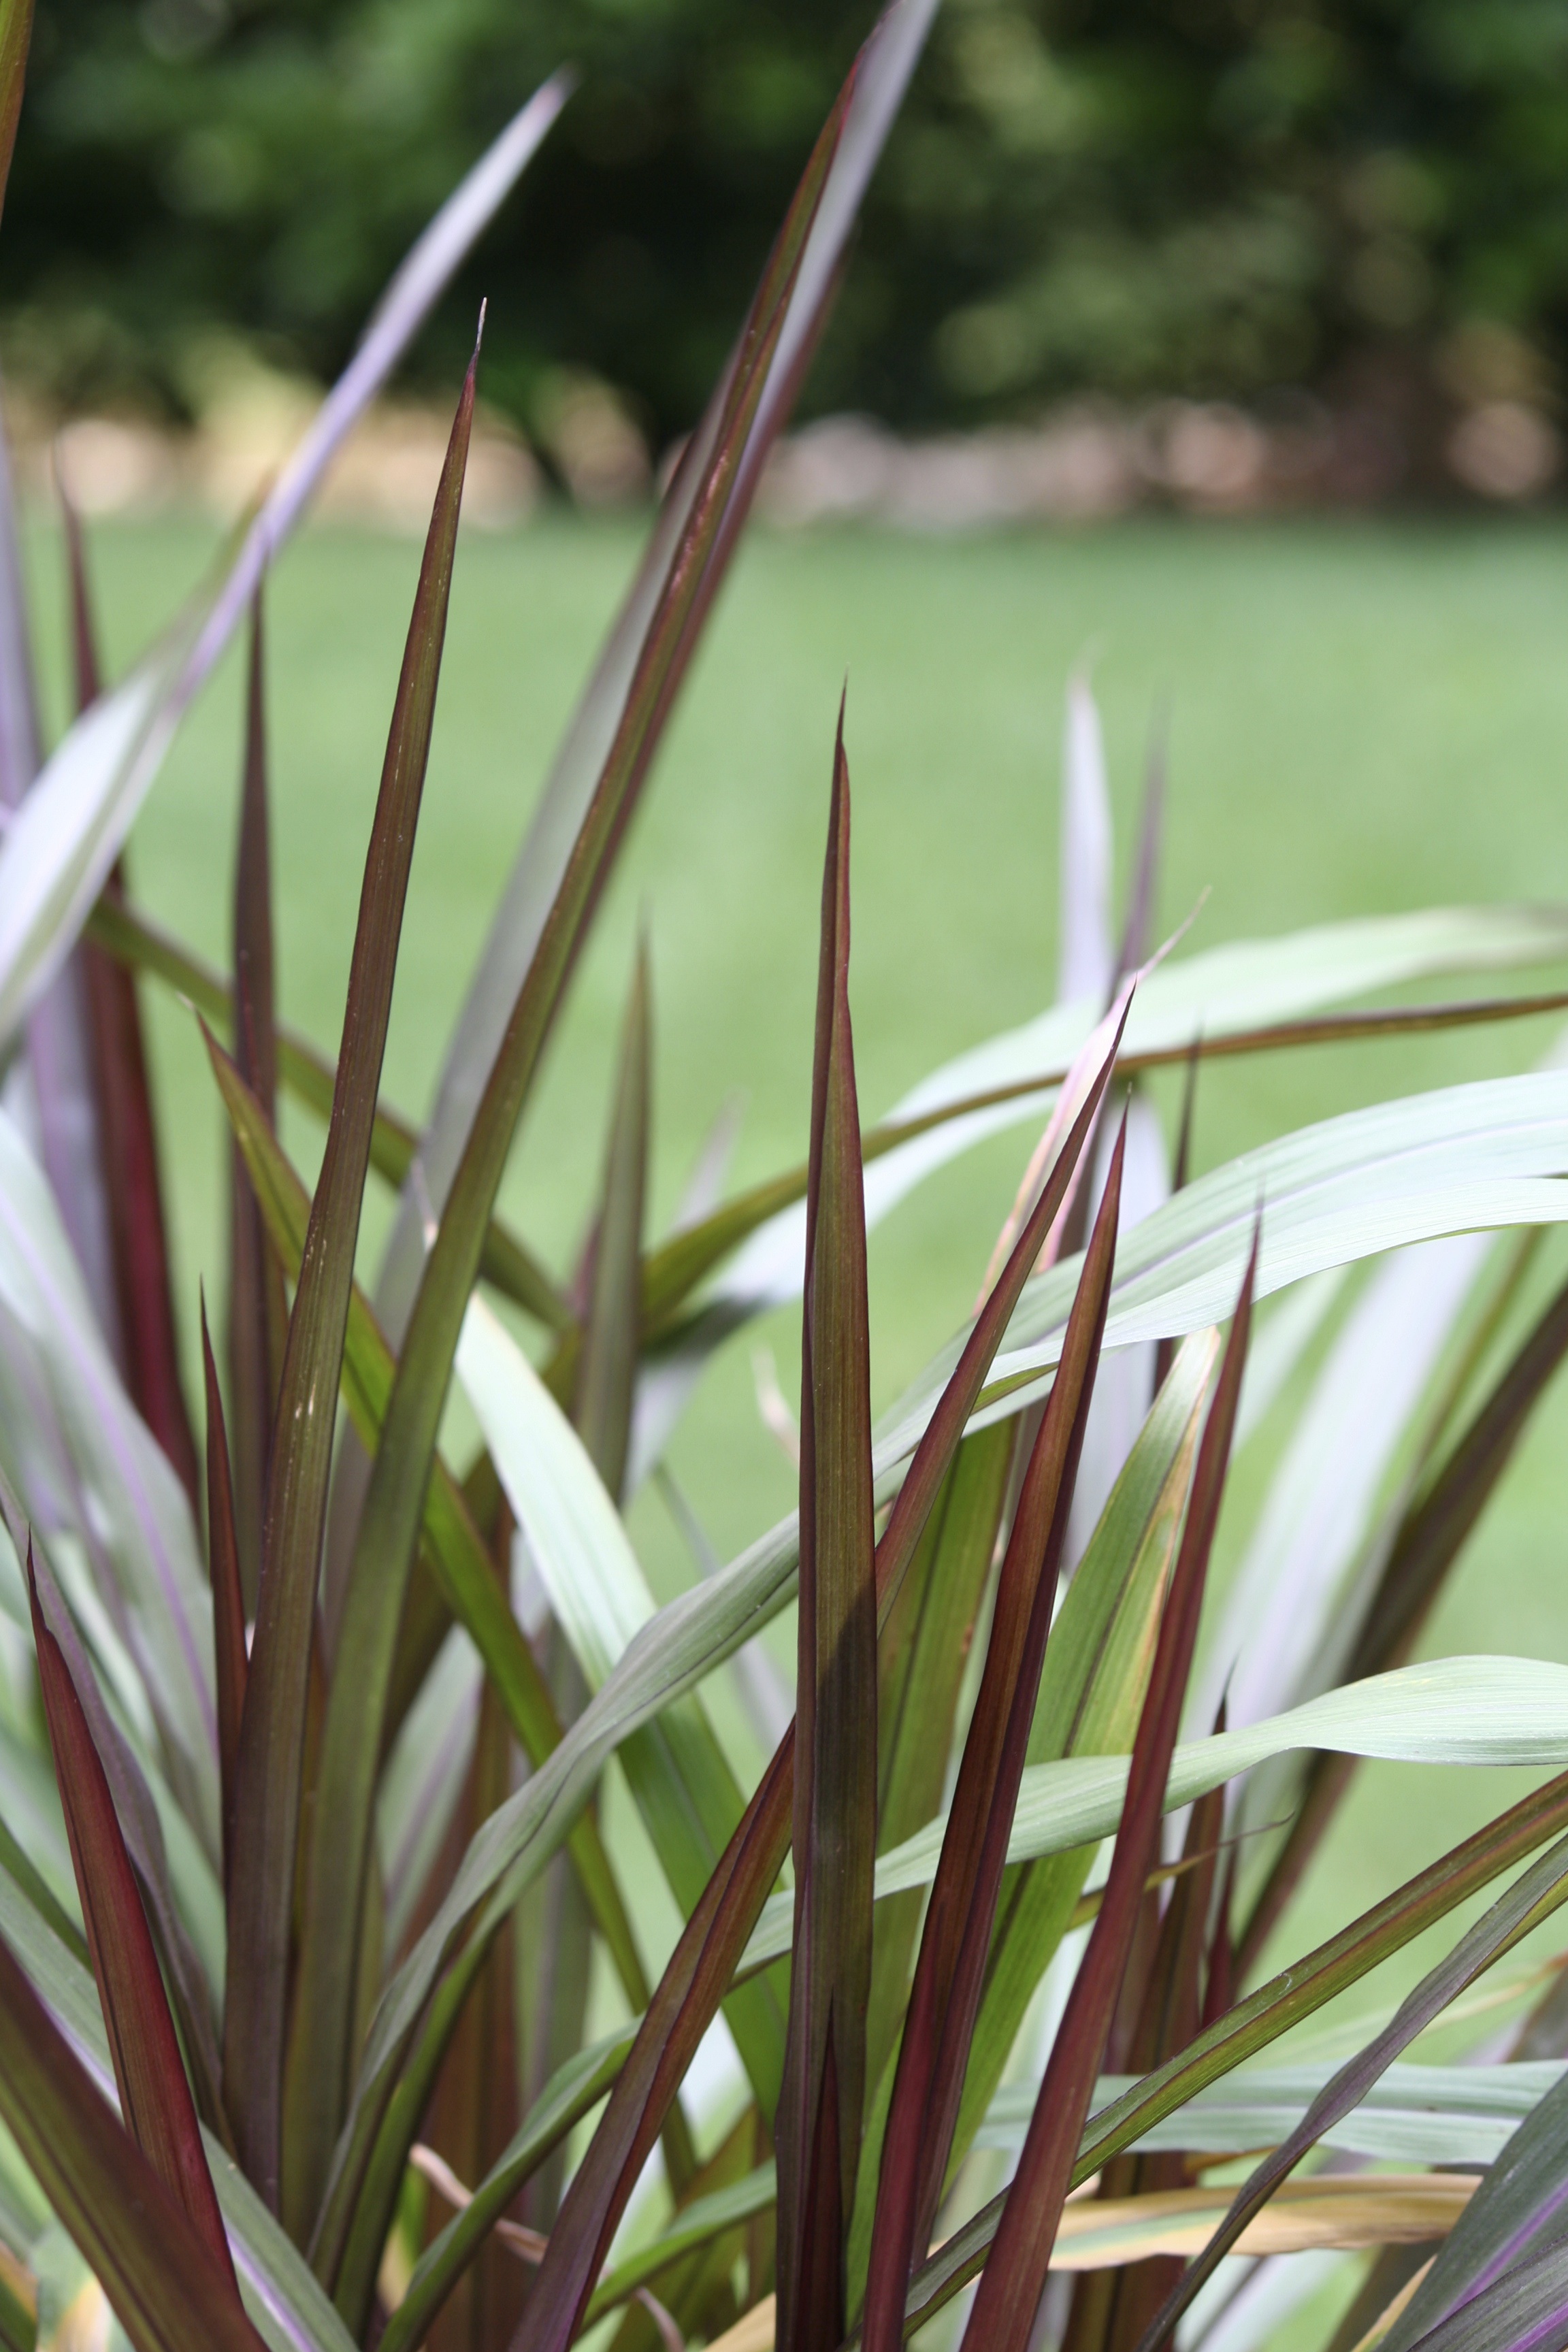
landscape, tree, grass, branch, plant, lawn, leaf, flower, summer, environment, green, color, grow, natural, botany, garden, pink, flora, outdoors, flowering plant, grass family, plant stem, land plant, arecales